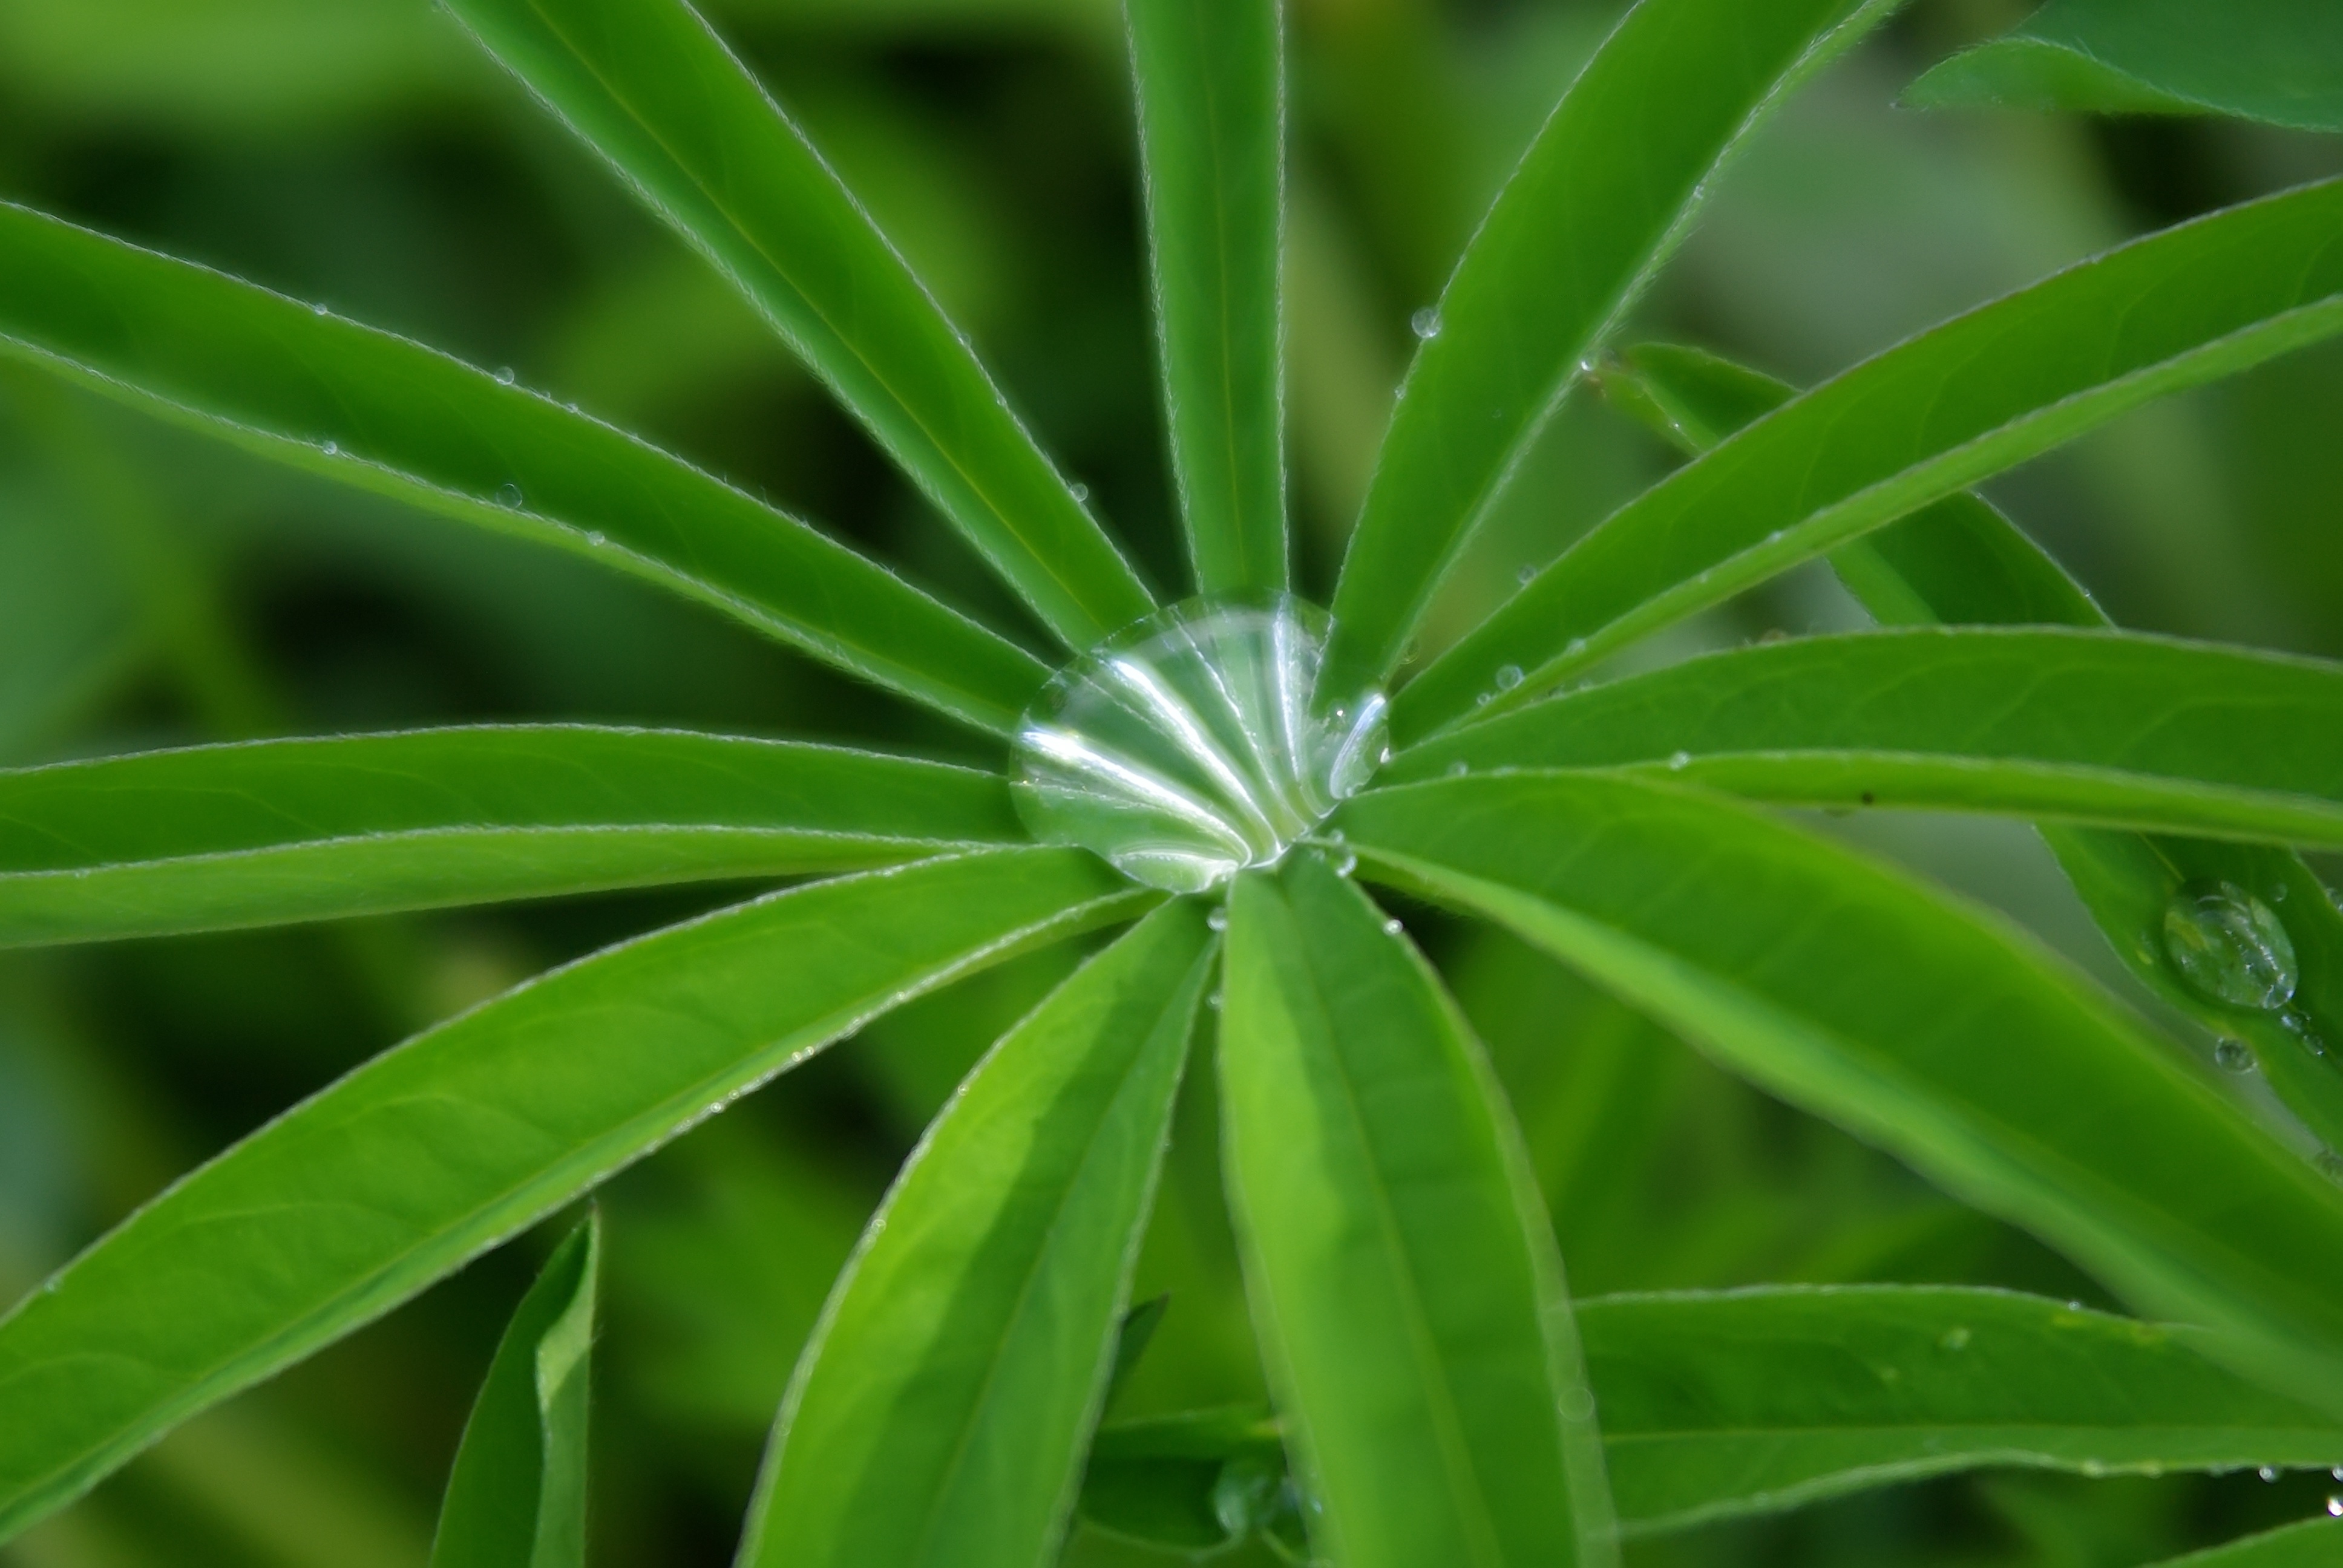
grass, drop, plant, rain, leaf, flower, green, botany, flora, flowering plant, plant stem, land plant, arecales